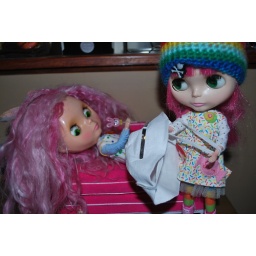
Nanine: There's only room for one pink hair girl in this house. Move along.